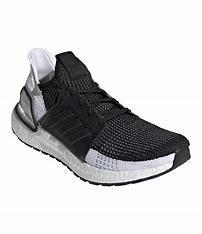
Brand: Adidas
Model: Ultra Boost 19